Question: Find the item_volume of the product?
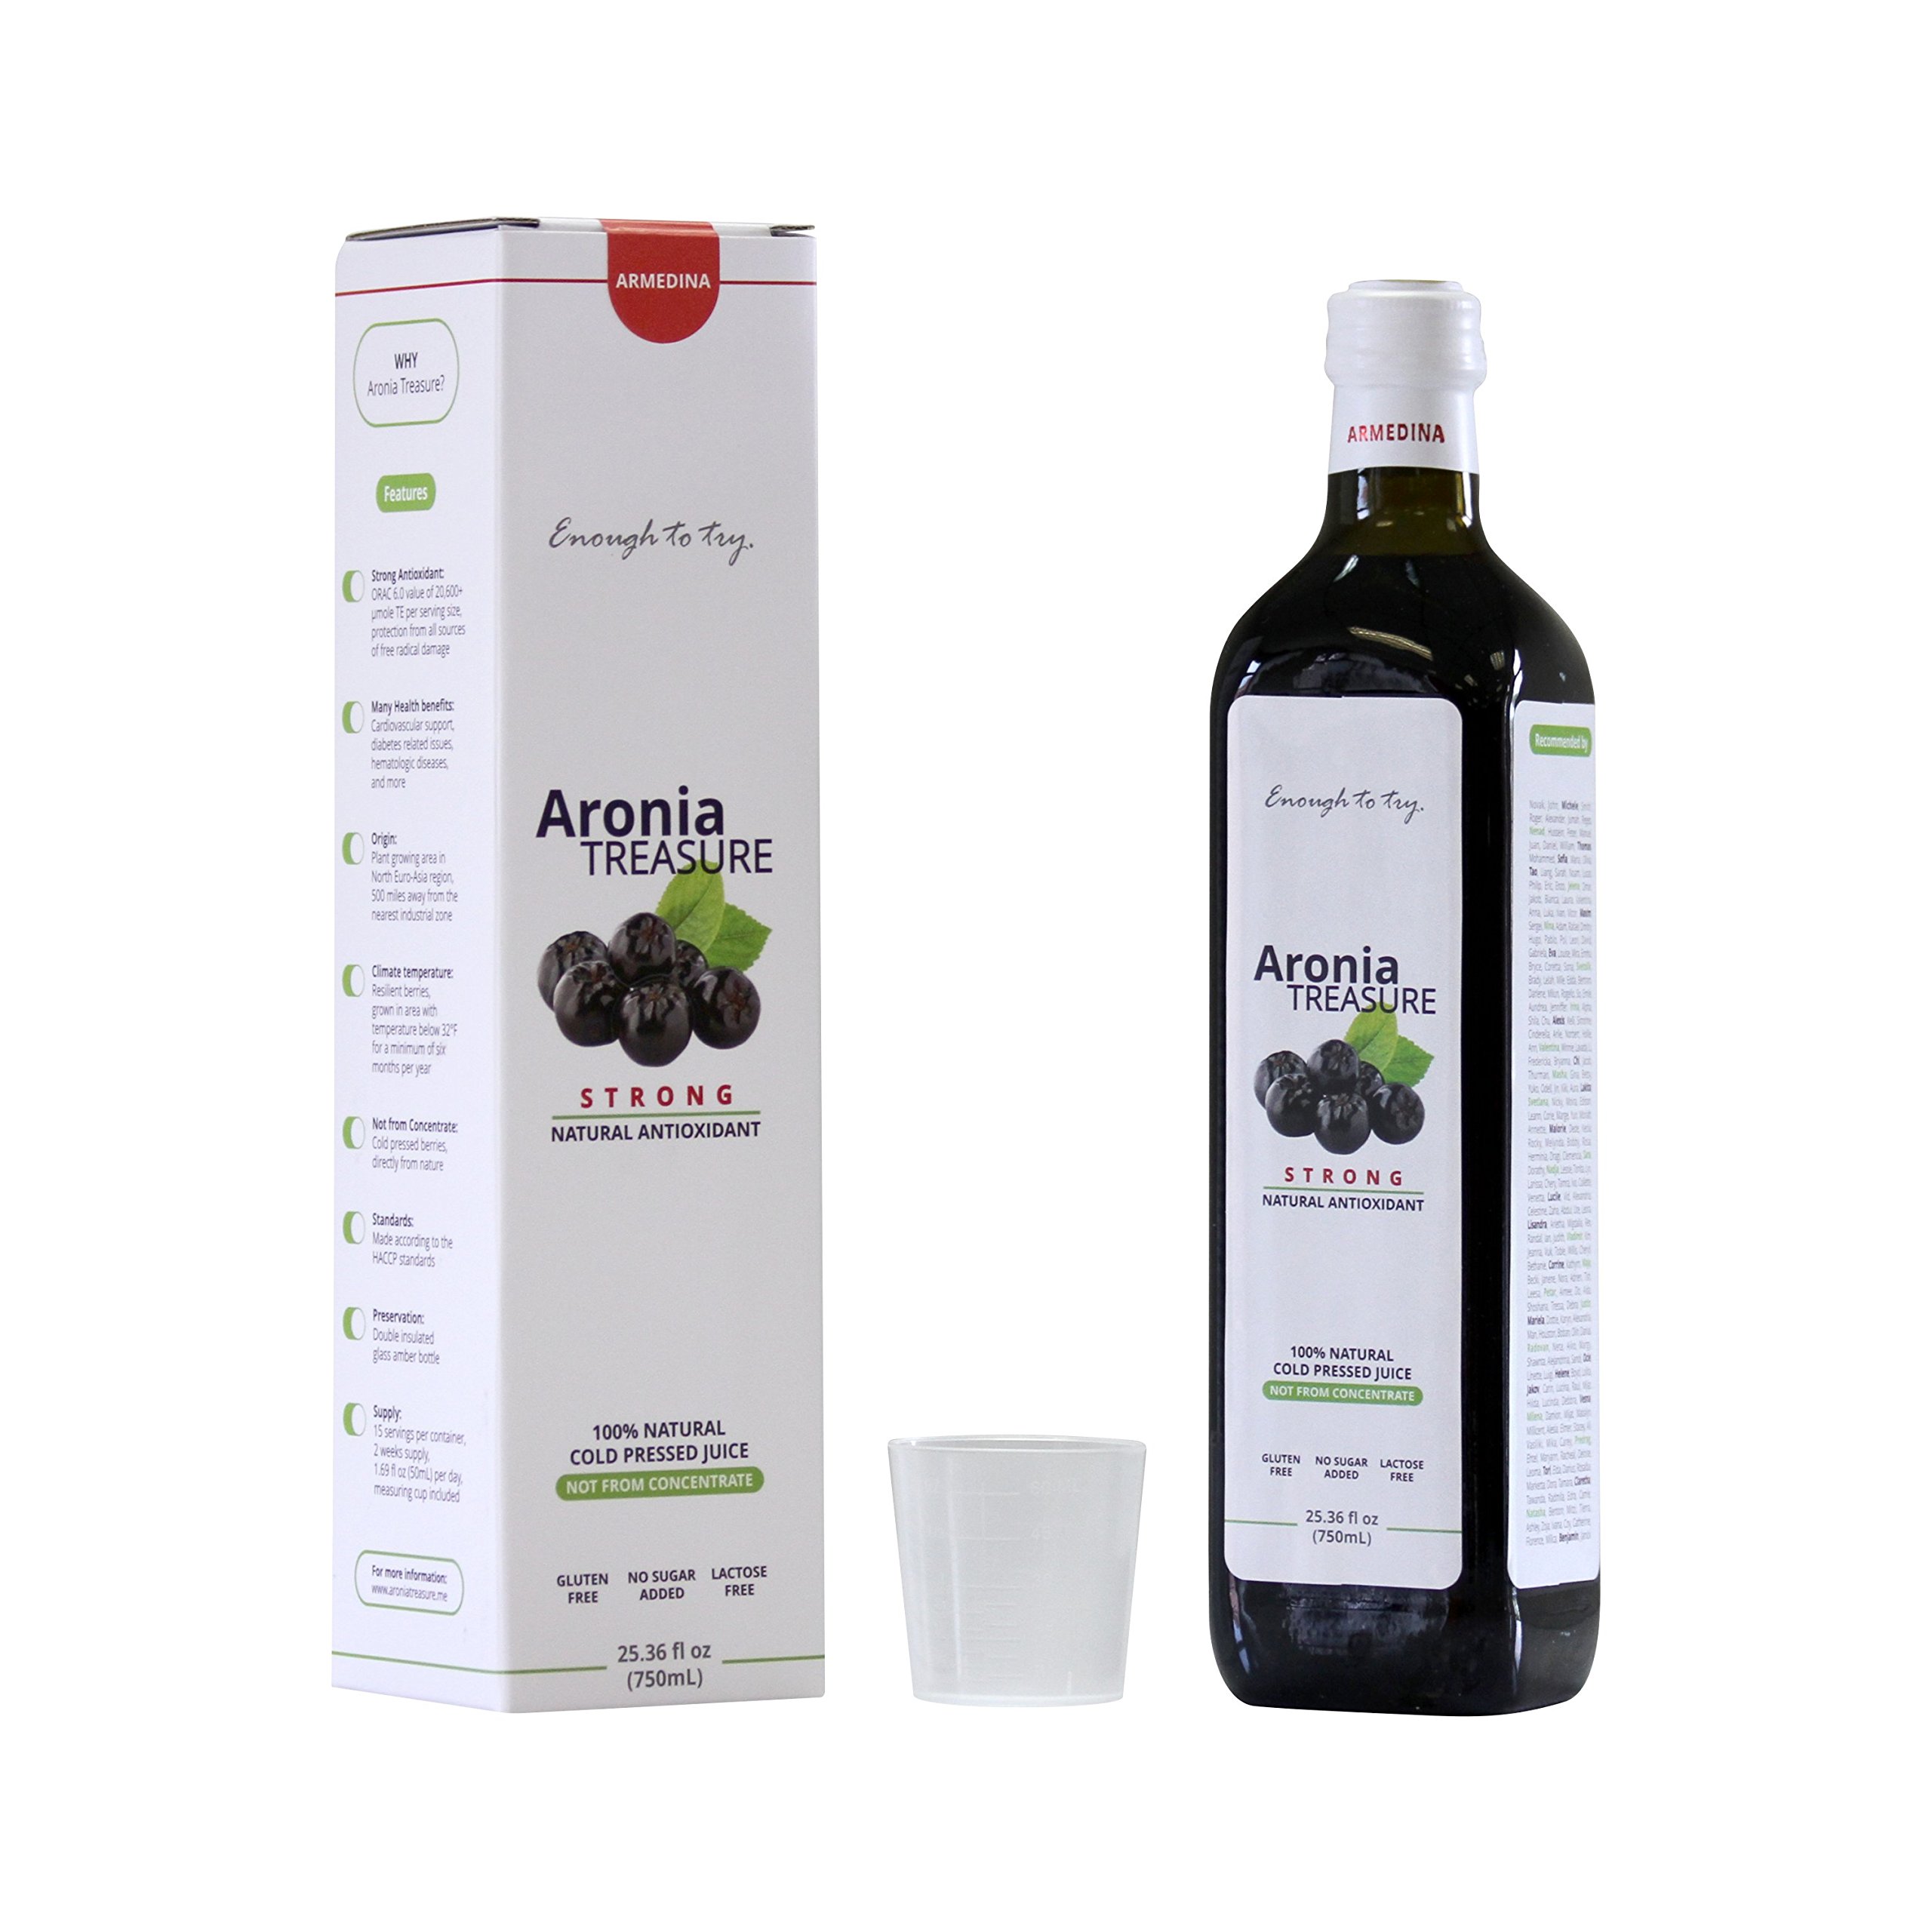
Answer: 25.36 fluid ounce